Ruta Lee

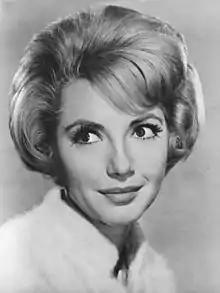
Lee c.1960

Lee then got a break as a guest on two episodes of CBS's "The George Burns and Gracie Allen Show". She soon found an agent, who landed her a job in an episode of "The Roy Rogers Show", followed by a spot in 1953 on the series "Adventures of Superman". That same year, while acting in a small theater production of "On the Town", she landed a role as bride Ruth in the Academy Award-nominated musical "Seven Brides for Seven Brothers", while still billed as Ruta Kilmonis. She appeared in several films, including "Anything Goes" (1956), "Funny Face" (1957), "Witness for the Prosecution" (1957), and "Marjorie Morningstar" (1958). In 1962, she played the female lead in the Rat Pack comedy/Western film "Sergeants 3" starring Frank Sinatra, Dean Martin, Sammy Davis Jr., Peter Lawford, and Joey Bishop. Lee then co-starred with Audie Murphy and Darren McGavin in a Western, "Bullet for a Badman" (1964).